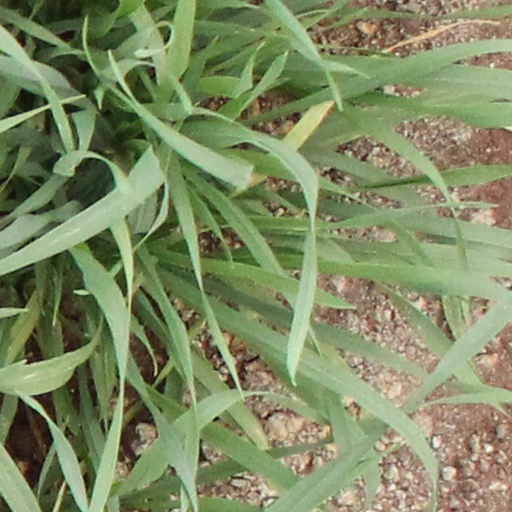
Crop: wheat